Olympiazentrum station

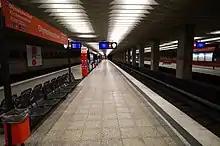
Olympiazentrum station in 2013.

Olympiazentrum is an U-Bahn station in Munich on the U3 of the Munich U-Bahn system. It was opened on 8 May 1972 for the 1972 Summer Olympics and services Munich's Olympiapark and its Olympic Village, and also those who want to visit the BMW Welt museum. Olympiazentrum was initially the terminus of the U3 line prior to 2007.